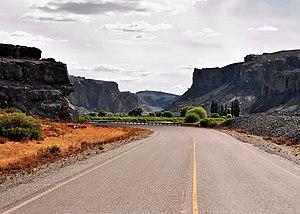
La province de Chubut est une province de l’Argentine, située en Patagonie, entre les 42ᵉ et 46ᵉ parallèles sud.
La route nationale 25 est une route argentine, qui traverse la Province de Chubut, d'est en ouest, reliant Tecka au niveau de la route nationale 40 à Rawson au niveau d'un pont sur la Río Chubut. Elle a une longueur totale de 534 km.